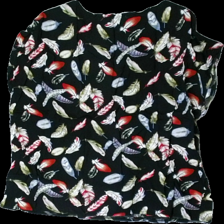
View: back
Type: T-shirt
Category: Ladies
Brand: Not in the list
Brand text on label: happi
Colors: Black, White, Red, Multicolor
Material: 100% viscose
Pattern: Other
Cut: Regular
Size: S
Season: All
Holes: Minor
Price range: <50
Recommended usage: Recycle
Comment: feather print